Political history of the United Kingdom (1979–present)

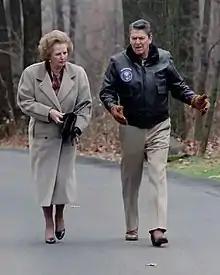
Thatcher with President Ronald Reagan, 1986.

In the Cold War, Thatcher supported Ronald Reagan's policies of Rollback with the goal of reducing or ending Soviet Communist power. This contrasted with the policy of détente which the West had pursued during the 1970s, and caused friction with allies still wedded to the idea of détente. The United States Armed Forces were permitted by Mrs. Thatcher to station nuclear cruise missiles at British Armed Forces bases, arousing mass protests by the Campaign for Nuclear Disarmament. However, she later was the first Western leader to respond warmly to the rise of reformist Soviet leader Mikhail Gorbachev, declaring she liked him and "We can do business together" after a meeting three months before he came to power in 1985. This was a start in swinging the West back to a new détente with the Soviet Union in his era, as it proved to be an indication that the Soviet regime's power was decaying. Thatcher outlasted the Cold War, which ended in 1989, and voices who share her views on it credit her with a part in the West's victory, by both the deterrence and détente postures.